History of the Republic of China

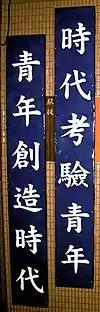
1960s ROC slogan: "Challenging times test the youth. The youth create the era."

The Chinese resistance stiffened after 7 July 1937, when a clash occurred between Chinese and Japanese troops outside Beijing (then named Beiping) near the Marco Polo Bridge. This skirmish led to open, though undeclared, warfare between China and Japan. Shanghai fell after a three-month battle during which Japan suffered extensive casualties, both in its army and navy. The capital of Nanjing fell in December 1937. It was followed by an onslaught of mass murders and rapes known as the Nanjing Massacre. The national capital was briefly at Wuhan, then removed in an epic retreat to Chongqing, the seat of government until 1945. In 1940 the collaborationist Wang Jingwei regime was set up with its capital in Nanjing, proclaiming itself the legitimate "Republic of China" in opposition to Chiang Kai-shek's government, though its claims were significantly hampered due to its nature as a Japanese puppet state controlling limited amounts of territory, along with its subsequent defeat at the end of the war.